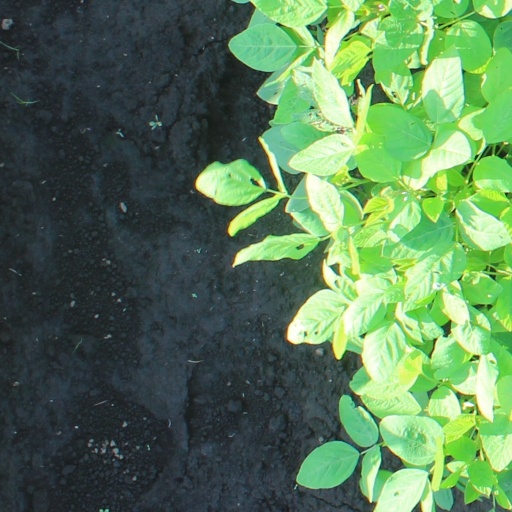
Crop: soybean